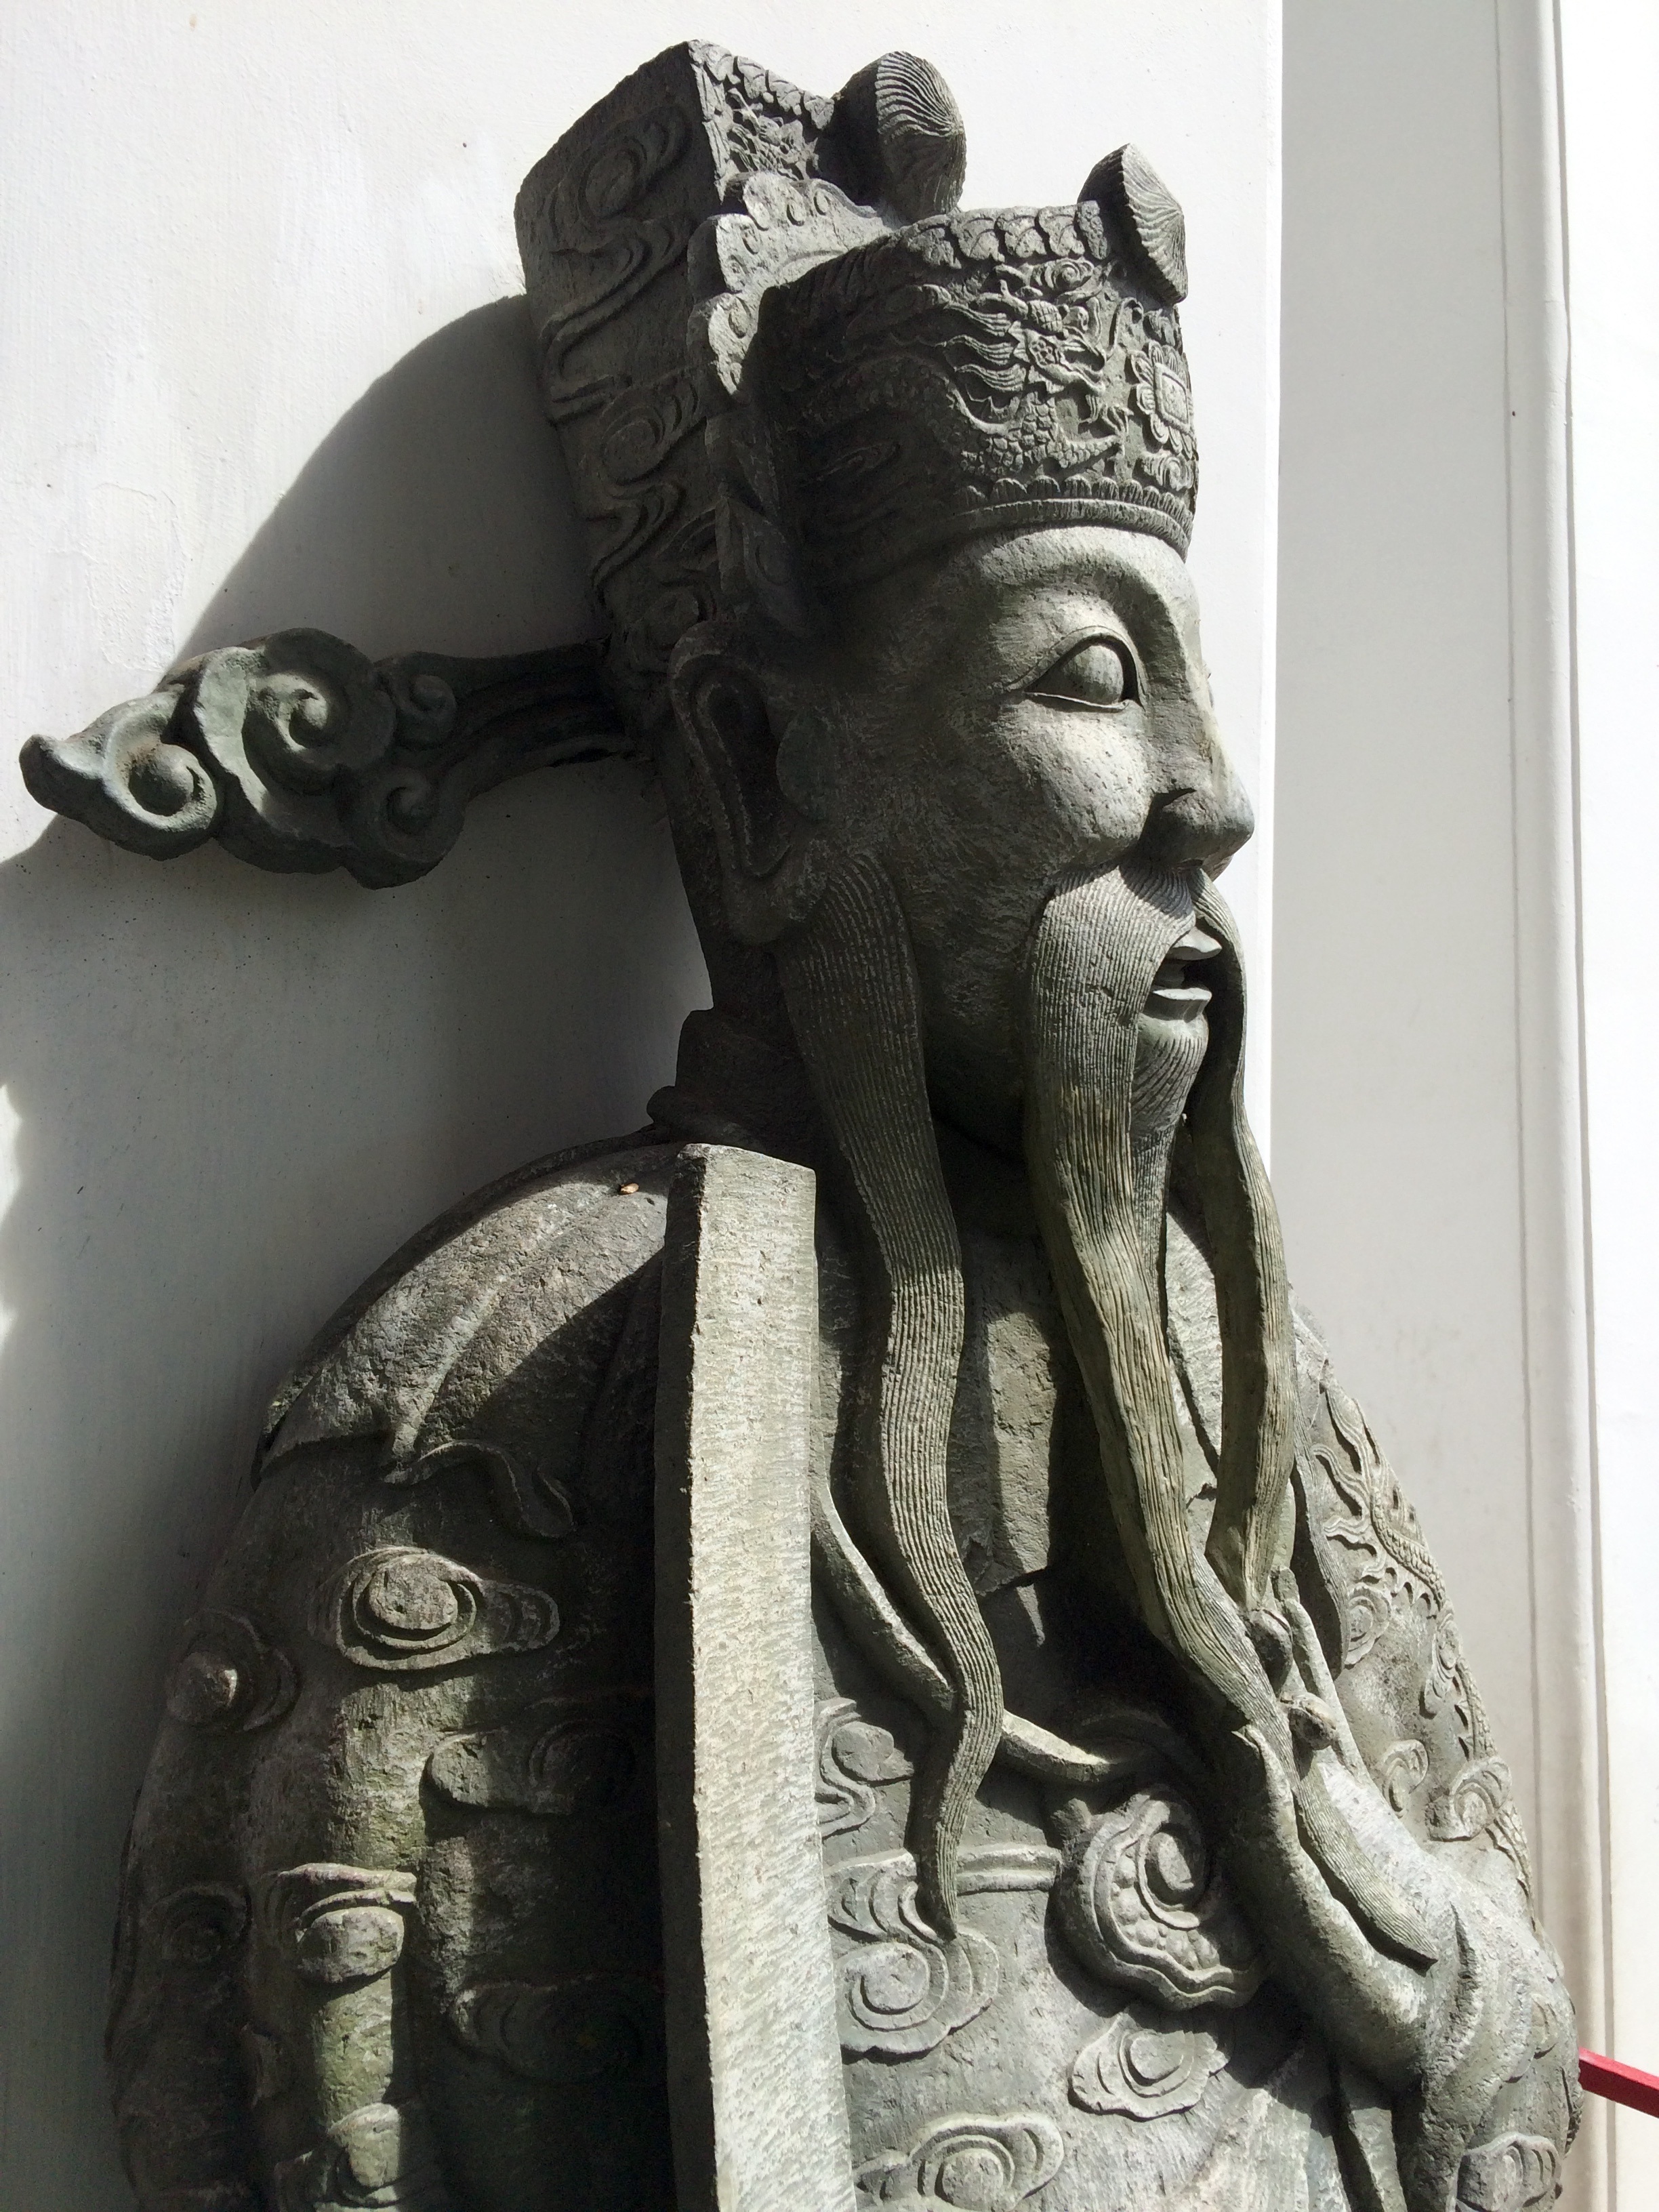
monument, statue, decoration, buddhism, religion, asia, tourism, thailand, sculpture, religious, art, meditation, sketch, drawing, temple, faith, culture, history, worship, sacred, bangkok, carving, relief, thai, spirituality, stone carving, ancient history